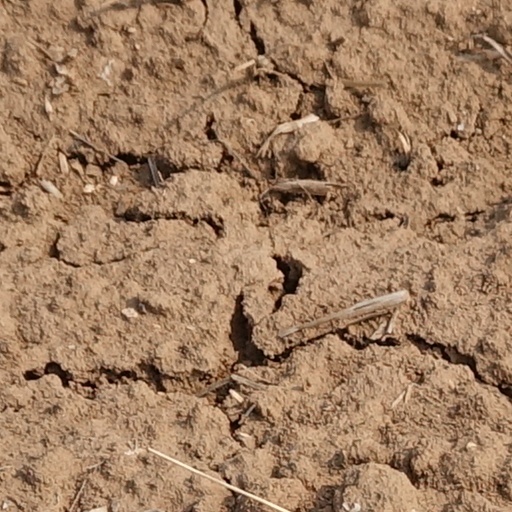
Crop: wheat